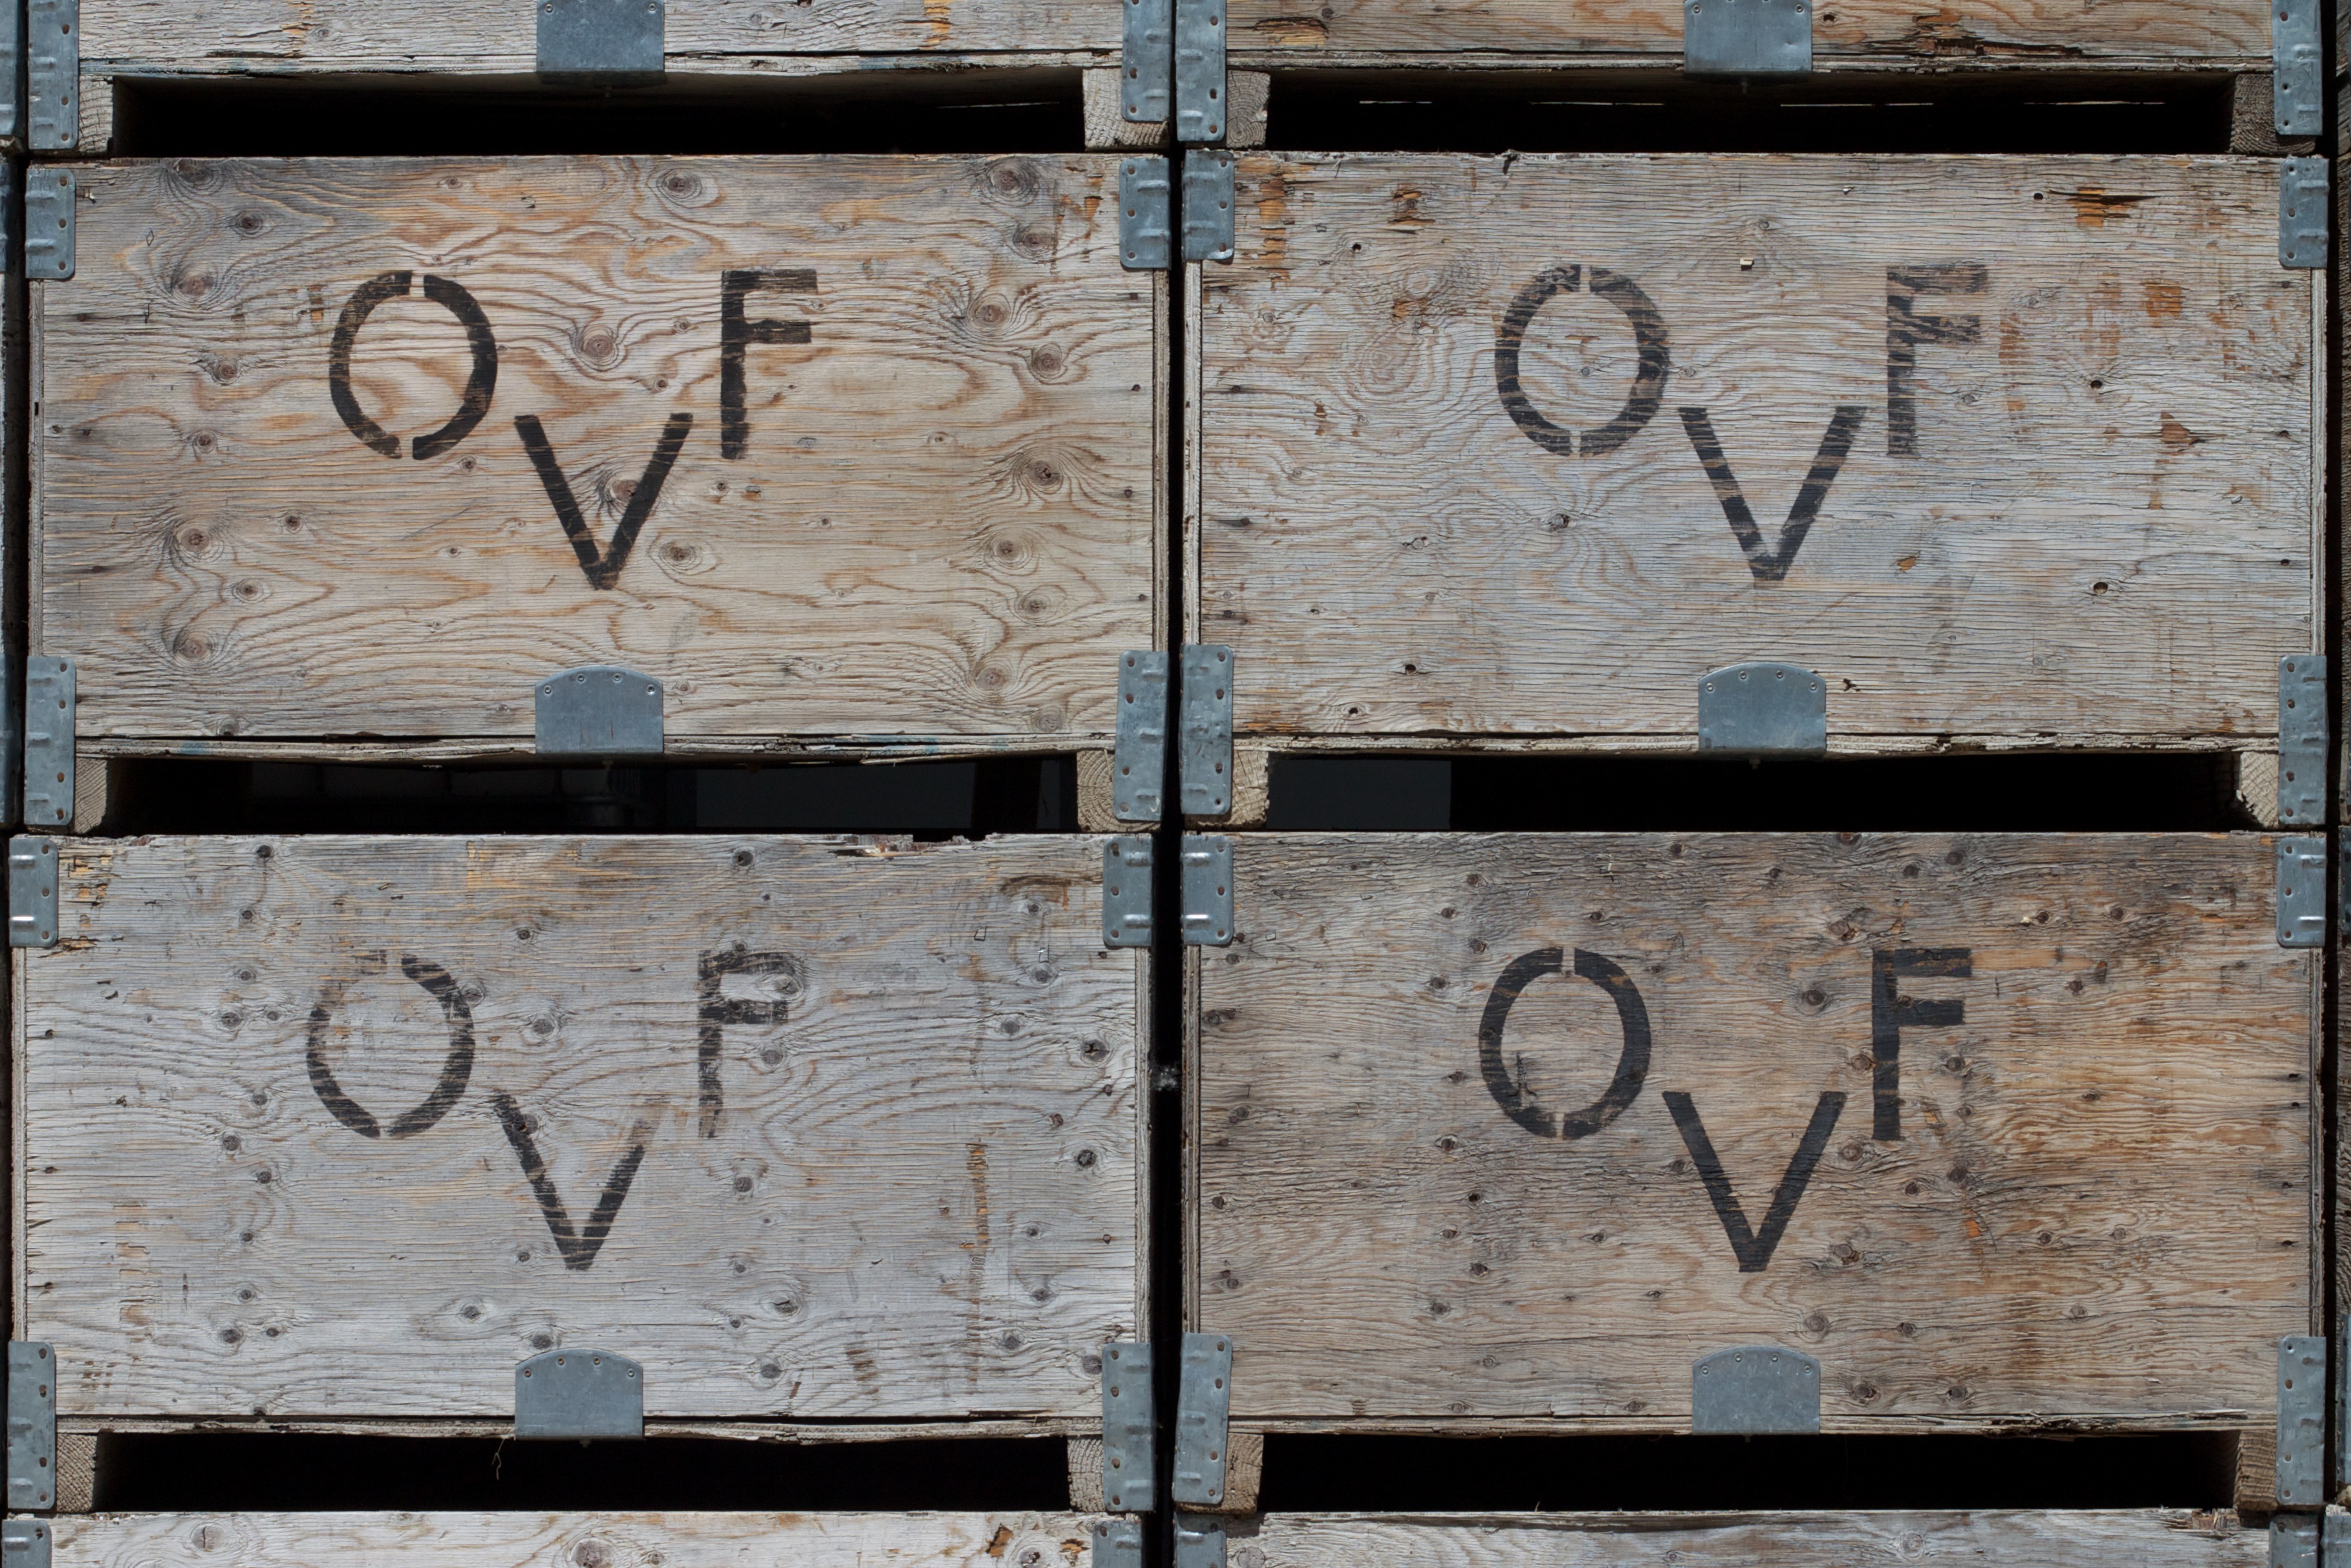
wood, road, street, number, wall, facade, blue, graffiti, door, art, iron, odyssey, urban area, ancient history